The Salesman (2011 film)

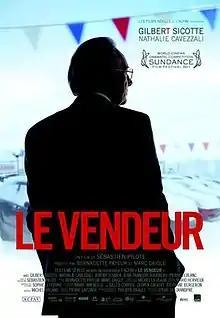
Film poster

The Salesman is a 2011 Canadian drama film directed by Sébastien Pilote. The film premiered at the Sundance Film Festival and had a theatrical release in Quebec on 11 November 2011.